WDC 65C816

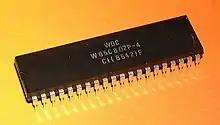
W65C802P

The 65C816 has two operating modes: "emulation mode", in which the 16-bit operations are invisible—the index registers are forced to eight bits—and the chip appears to be very similar to the 6502, with the same cycle timings for the opcodes; and "native mode", which exposes all new features. The CPU automatically enters emulation mode when it is powered on or reset, which allows it to replace a 65(C)02, assuming one makes the required circuit changes to accommodate the different pin layout.